Arthur Morse

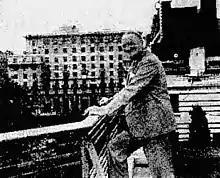
Arthur Morse

Sir Arthur Morse (Chinese: 摩士) (25 April 1892 – 13 May 1967) was the head of The Hongkong and Shanghai Banking Corporation during and after World War II. He was a British banker born in County Tipperary in Ireland. He worked in Shanghai, London and Tientsin and finally many years in Hong Kong. He rebuilt HSBC and did much to revive Hong Kong after the war, retired in 1953 and moved to London where he died in 1967.